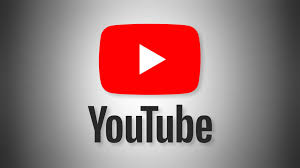
Waa nataal bii moom YouTube la, nataalu YouTube la, ã, YouTube nag moom ku ne xam na ko. Maanaam benn "application " la boo xam ne nii dañ ciy dugal, ay, ay widewoo, ay, ay foto, lu bari loo xam ni nii dañ ciy "publicité", ay theatres da ciy jàll, ay film, ak lépp loo xam ni bëgg nga ko seetaan rekk boo duggee YouTube  mën nga ko ko fa fekk. YouTube moom lu am solo la cim réew waaye li miy yàq bari na waaye li miy defar bari na lool.